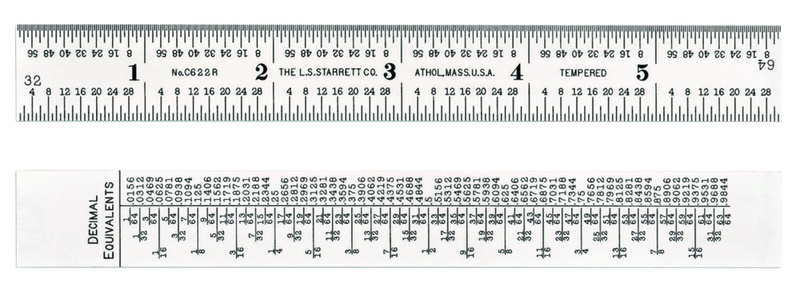
CB150-35 BLADE
Item #: MV7055988 Manufacturer: Starrett Mfg #: 55988 Technical Specifications: •Brand Name: Starrett •Model Number: CB150-35 Description: Shipping Info: •Actual Weight - .6000
Brand: ET02
Category: Hardware > Tools > Measuring Tools & Sensors > Squares